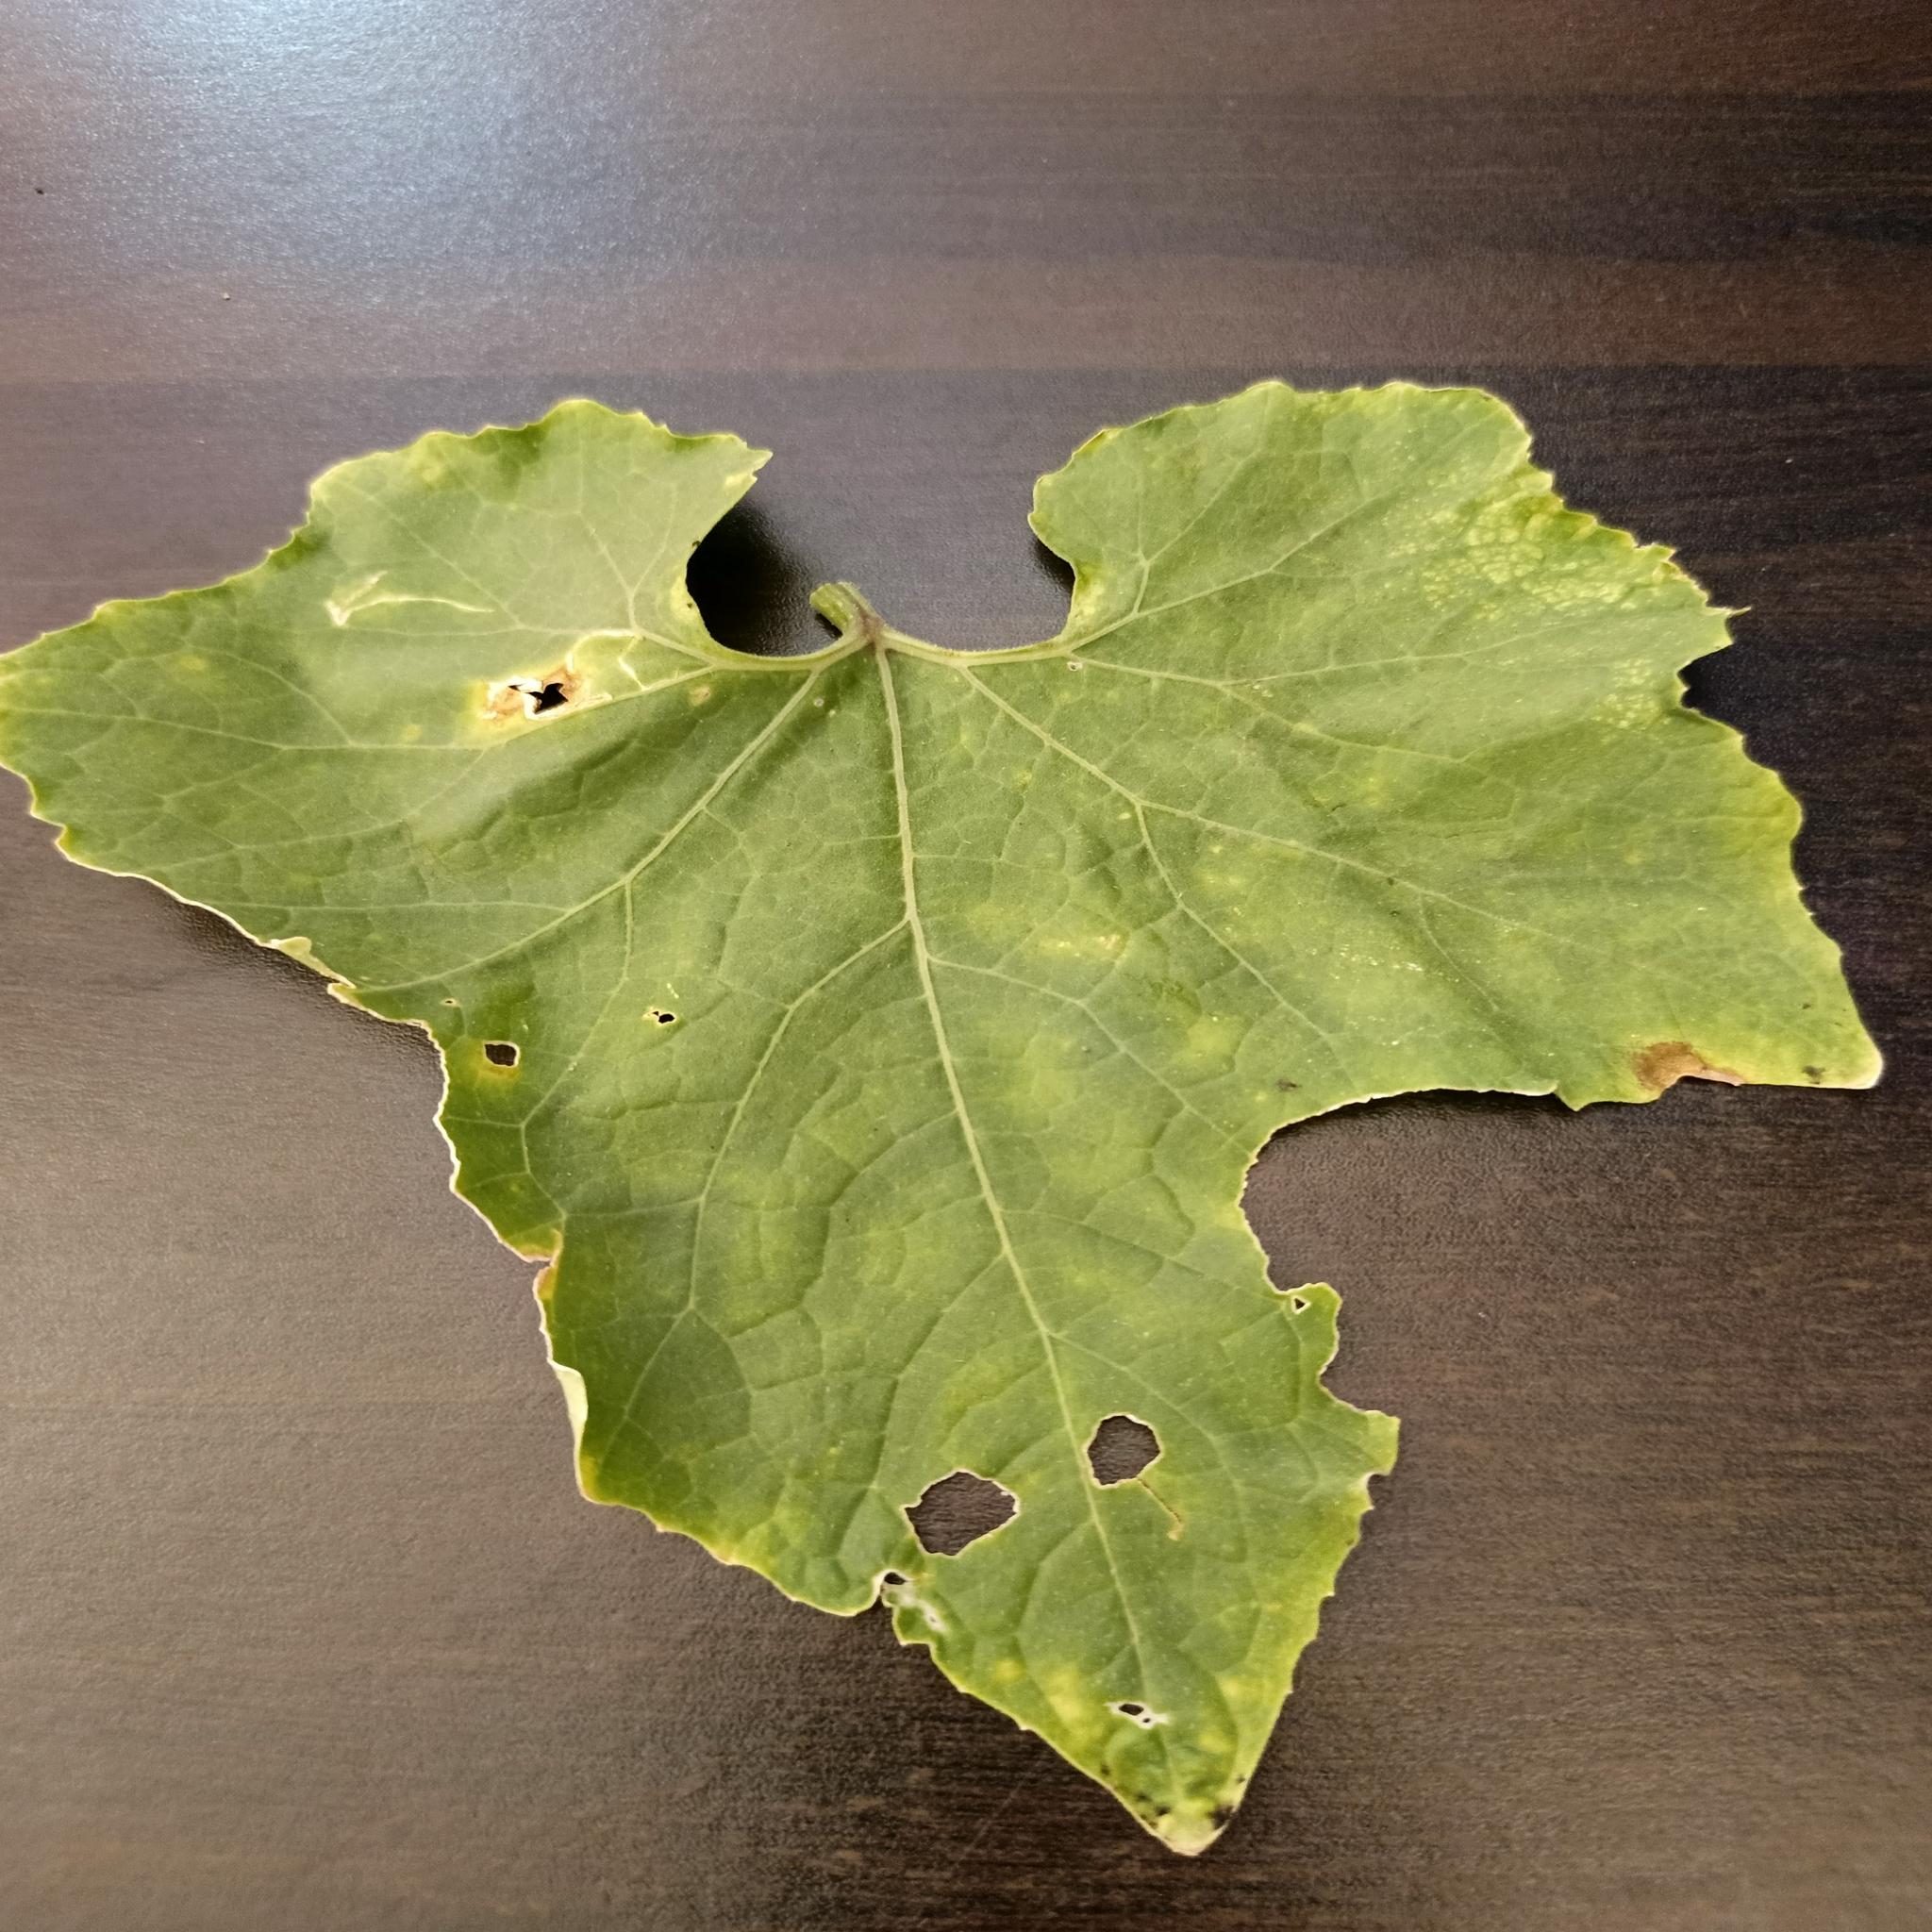
Label: Leaf miner